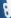
Number: 8